Kadri Hinrikus

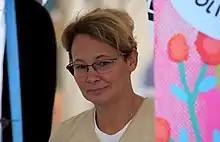
Kadri Hinrikus at the annual Literary Street festival 2021 in Tallinn, Estonia

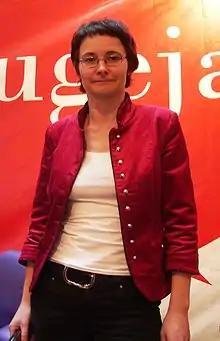
Kadri Hinrikus

Kadri Hinrikus (born 22 June 1970) is an Estonian children's writer and journalist.